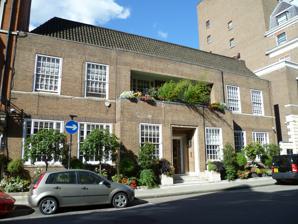
Building: 22 Weymouth Street
Country: United Kingdom
Year built: 1934
22 Weymouth Street 22 Weymouth Street is a grade II listed building in Weymouth Street , London, in the City of Westminster . The house was built in 1934 by Bovis Ltd to a design by Giles Gilbert Scott and his brother Adrian Gilbert Scott . It is notable for the combination of traditional and modernist architectural elements. References